Interstate 95 in Florida

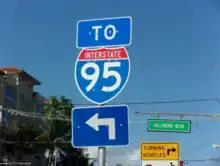
A sign for I-95 along SR A1A in Deerfield Beach

Just before the interchange with SR 70 (providing access to the turnpike), the highway widens from three to five lanes in each direction; after the interchange with SR 70, I-95 narrows to four lanes in each direction. I-95 further narrows to three lanes in each direction after its interchange with SR 614. The road soon enters Indian River County and the next major exit is with SR 60 providing access to Vero Beach. The highway soon enters Brevard County and the Space Coast of Florida, continuing past Melbourne, Viera, and Cocoa. The next major junction is SR 528 with access to Cocoa Beach, and Cape Canaveral eastbound and tolled access to Orlando to the west. Continuing north past Titusville, I-95 enters Volusia County and the city of Daytona Beach shortly afterward, where it meets with the eastern terminus of I-4. The highway passes through Flagler and St. Johns counties before it enters Duval County and the city of Jacksonville.